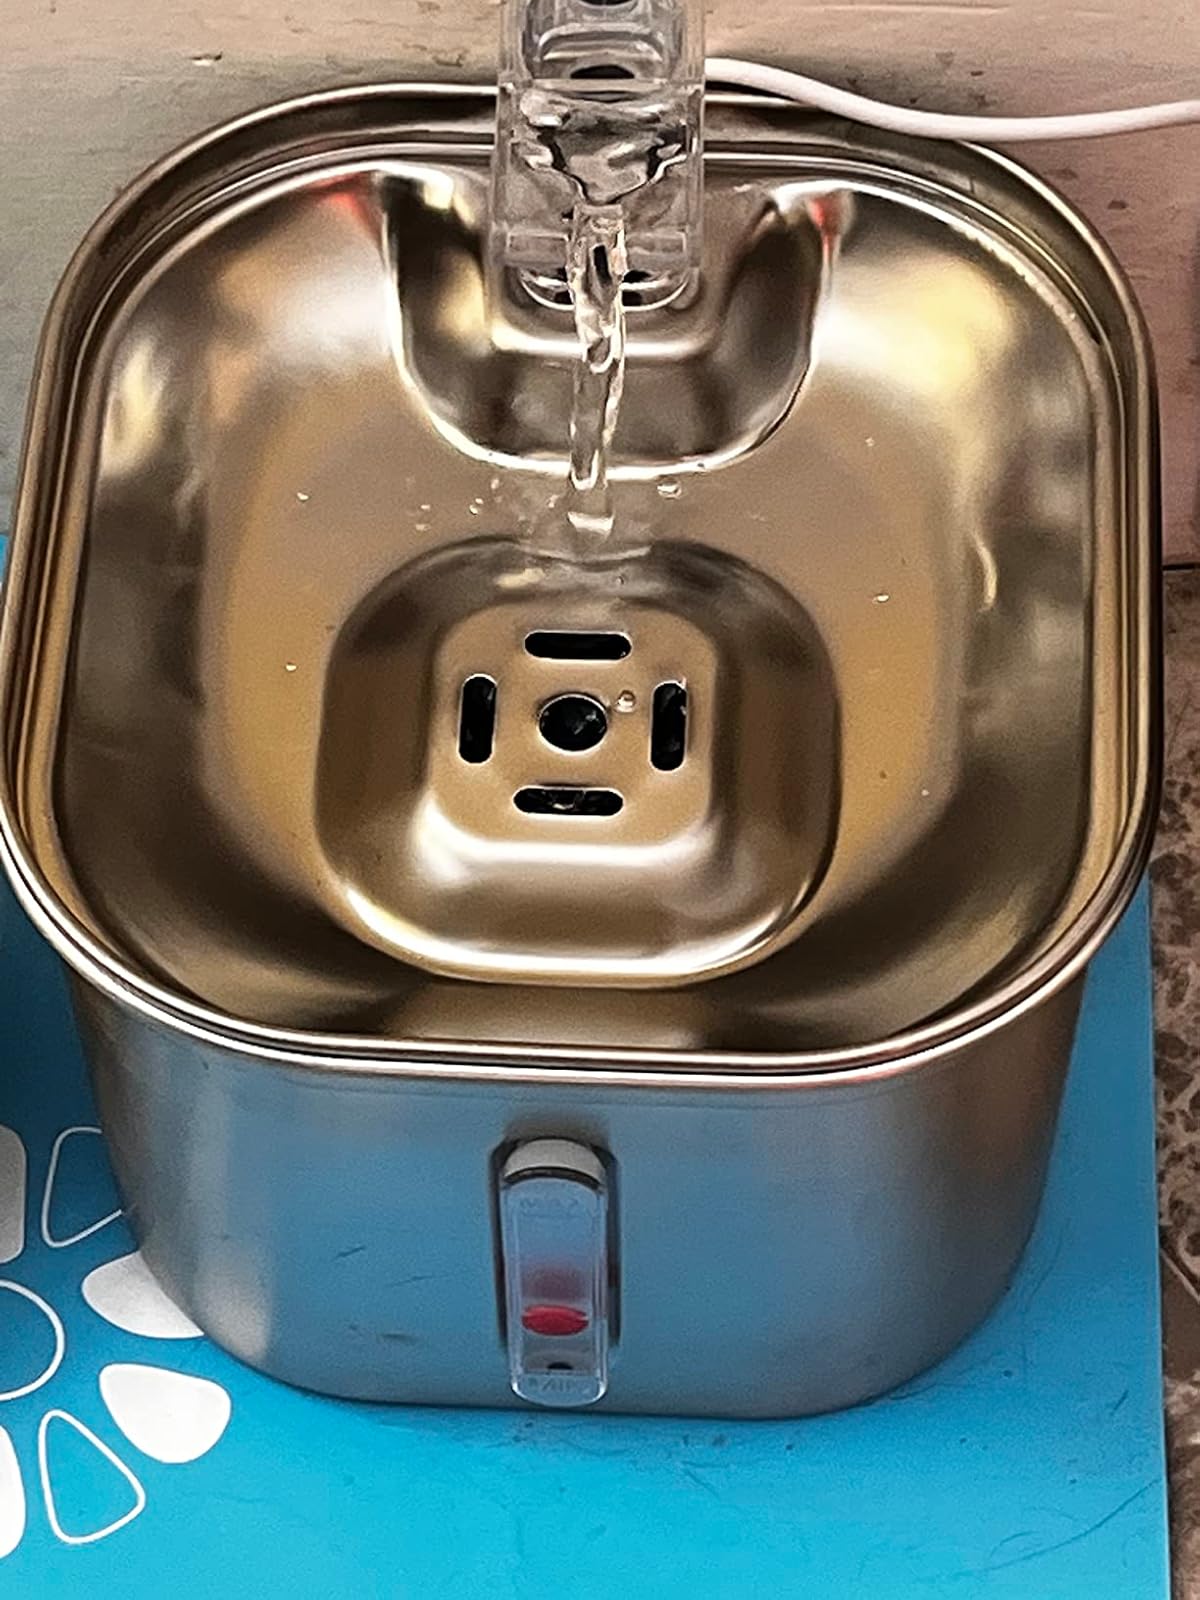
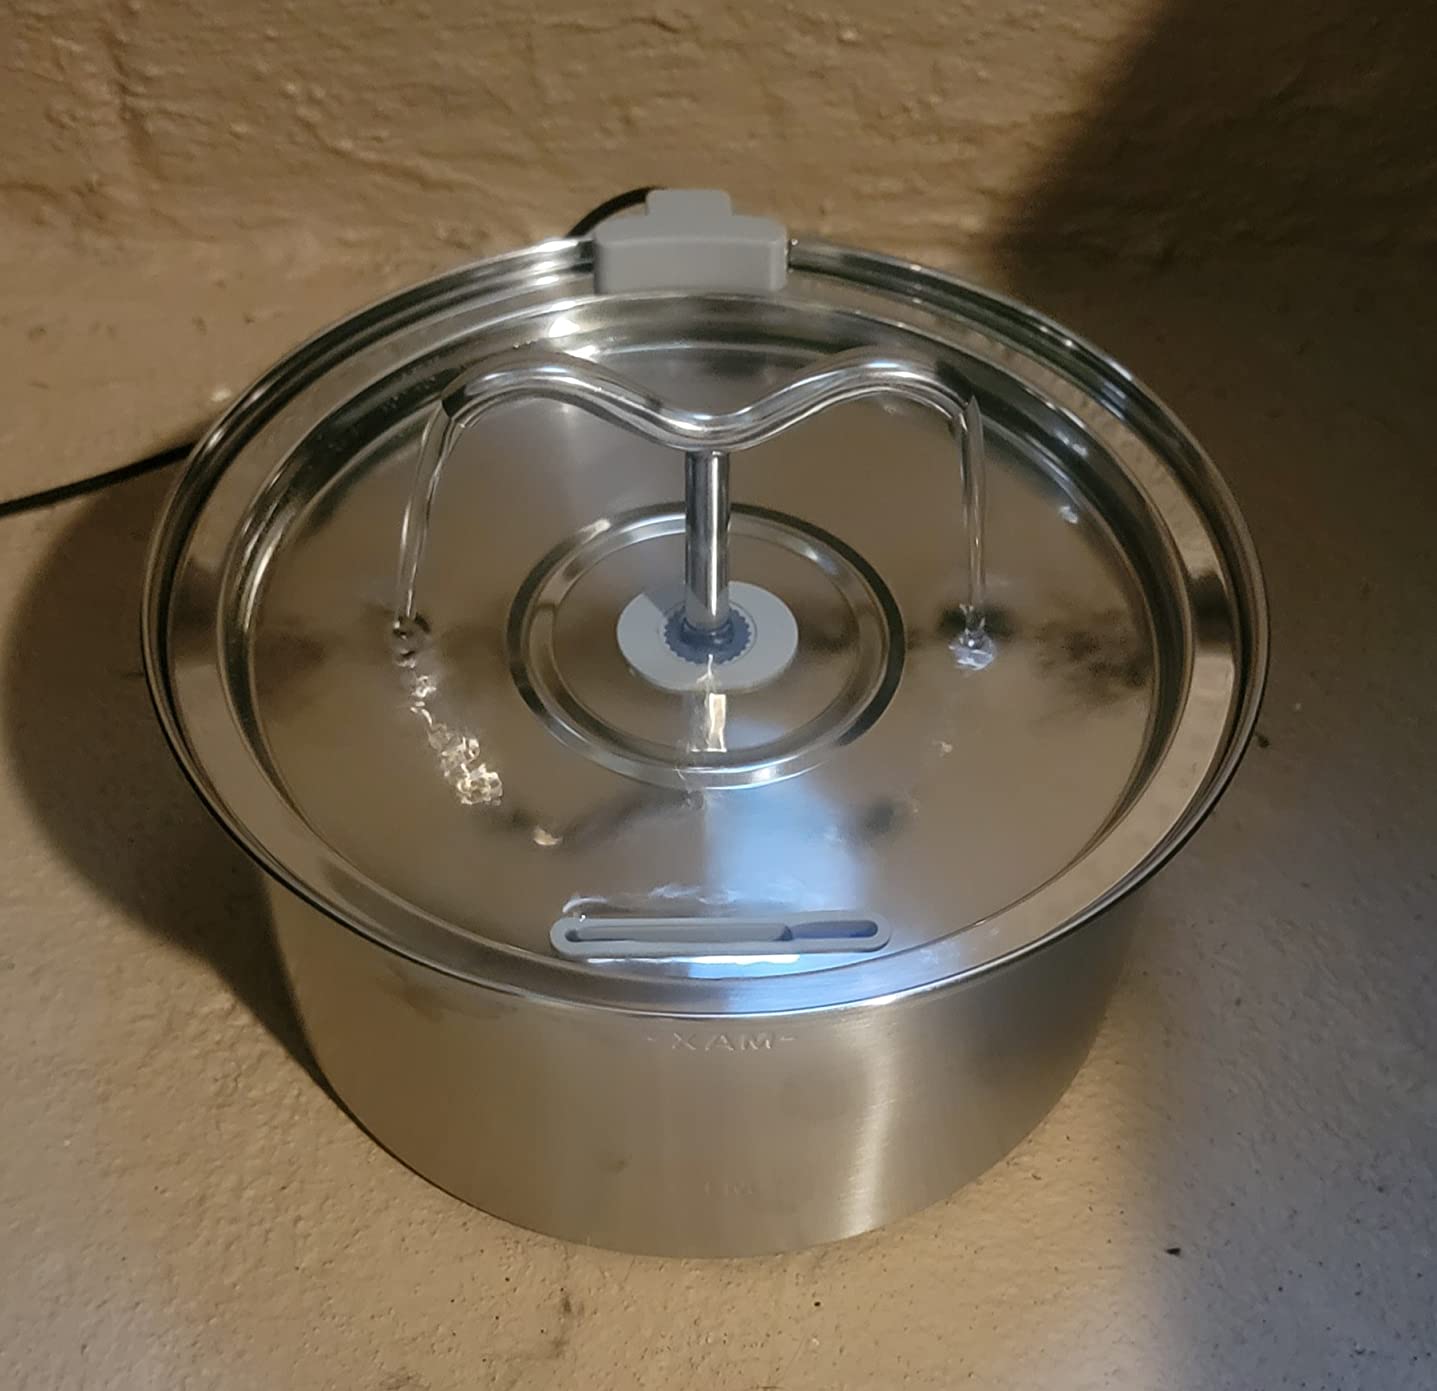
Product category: items_bowl
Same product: no